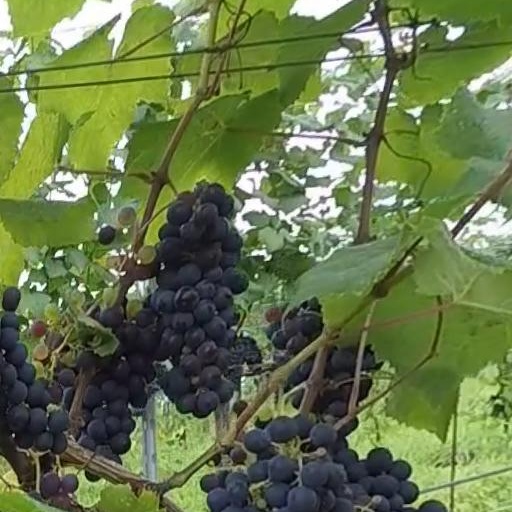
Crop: grape